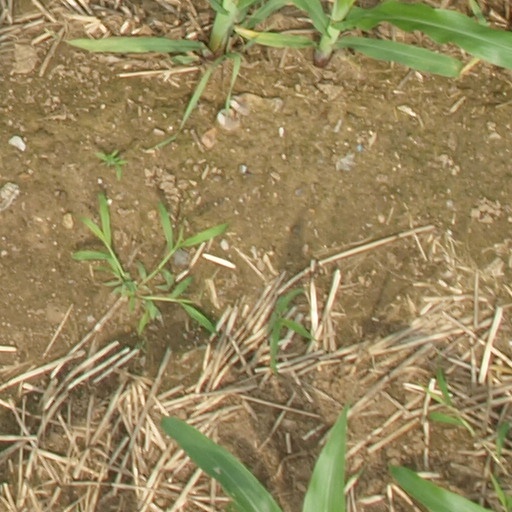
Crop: maize; corn